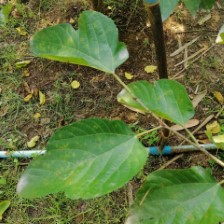
Variety: WhiteKing